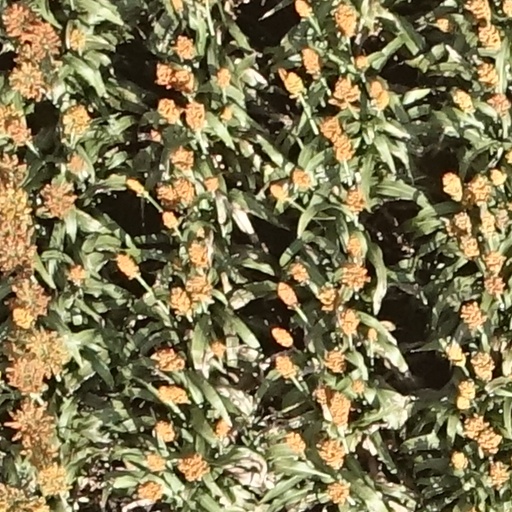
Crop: sorghum